Ana Pauker

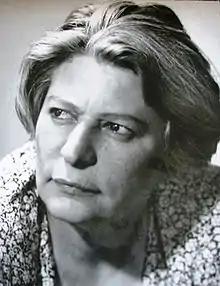

Ana Pauker (born Hannah Rabinsohn; 28 December 1893 – 3 June 1960) was a Romanian communist leader and served as the country's foreign minister in the late 1940s and early 1950s. Ana Pauker became the world's first female foreign minister when entering office in December 1947. She was also the unofficial leader of the Romanian Communist Party immediately after World War II, as well as an advocate for women's rights.